Vladimir Ducasse

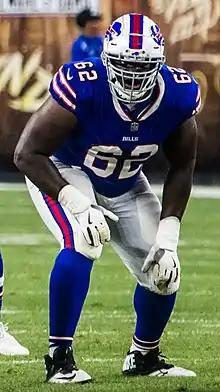
Ducasse with the Buffalo Bills in 2018

Vladimir Ducasse (born October 15, 1987) is a Haitian-born former American football offensive guard. He was selected by the New York Jets in the second round of the 2010 NFL draft. He played college football at Massachusetts.